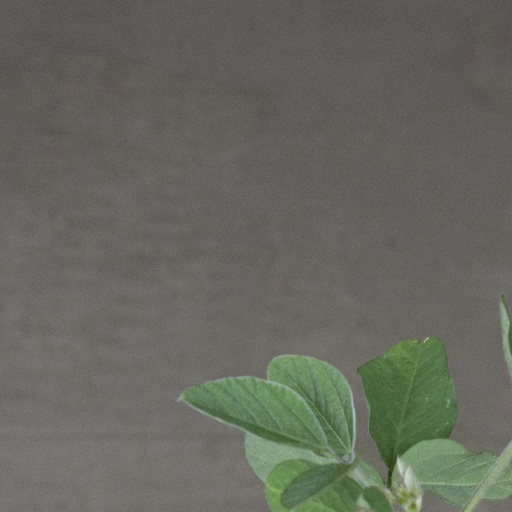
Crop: soybean